Henry Levy House

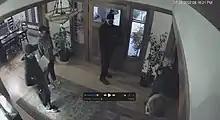
Ghost Adventures filming in the Henry Levy House

In 2017, the house was described in American Bungalow magazine and listed for sale at $1.45 million.